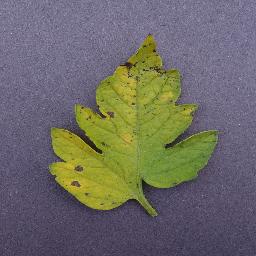
Label: Tomato___Septoria_leaf_spot